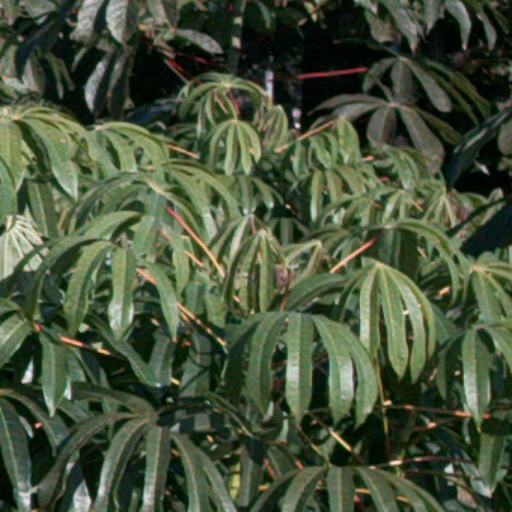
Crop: cassava